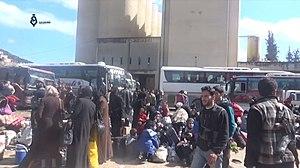
Civils et rebelles de la Ghouta orientale arrivant à Idleb le 2 avril 2018.
L'attaque chimique de Douma du 7 avril 2018 a eu lieu pendant la guerre civile syrienne. Elle est menée par l'armée syrienne à la fin de la bataille de la Ghouta orientale, alors que les forces rebelles de Jaych al-Islam sont acculées et encerclées à l'intérieur de la ville de Douma. L'échec des négociations provoque une reprise des frappes aériennes le 6 avril, suivie d'une attaque chimique le lendemain. Jaych al-Islam capitule le 8 avril et ses combattants sont évacués vers le nord de la Syrie, accompagnés de plusieurs milliers de civils.